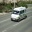
Label: ambulance